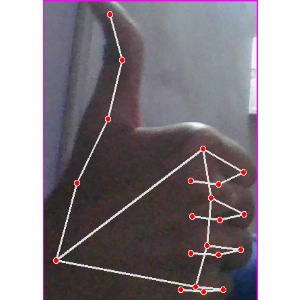
अक्षर: थ